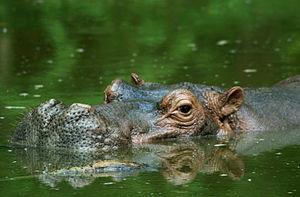
Hippopotame Español: Hippopótamo